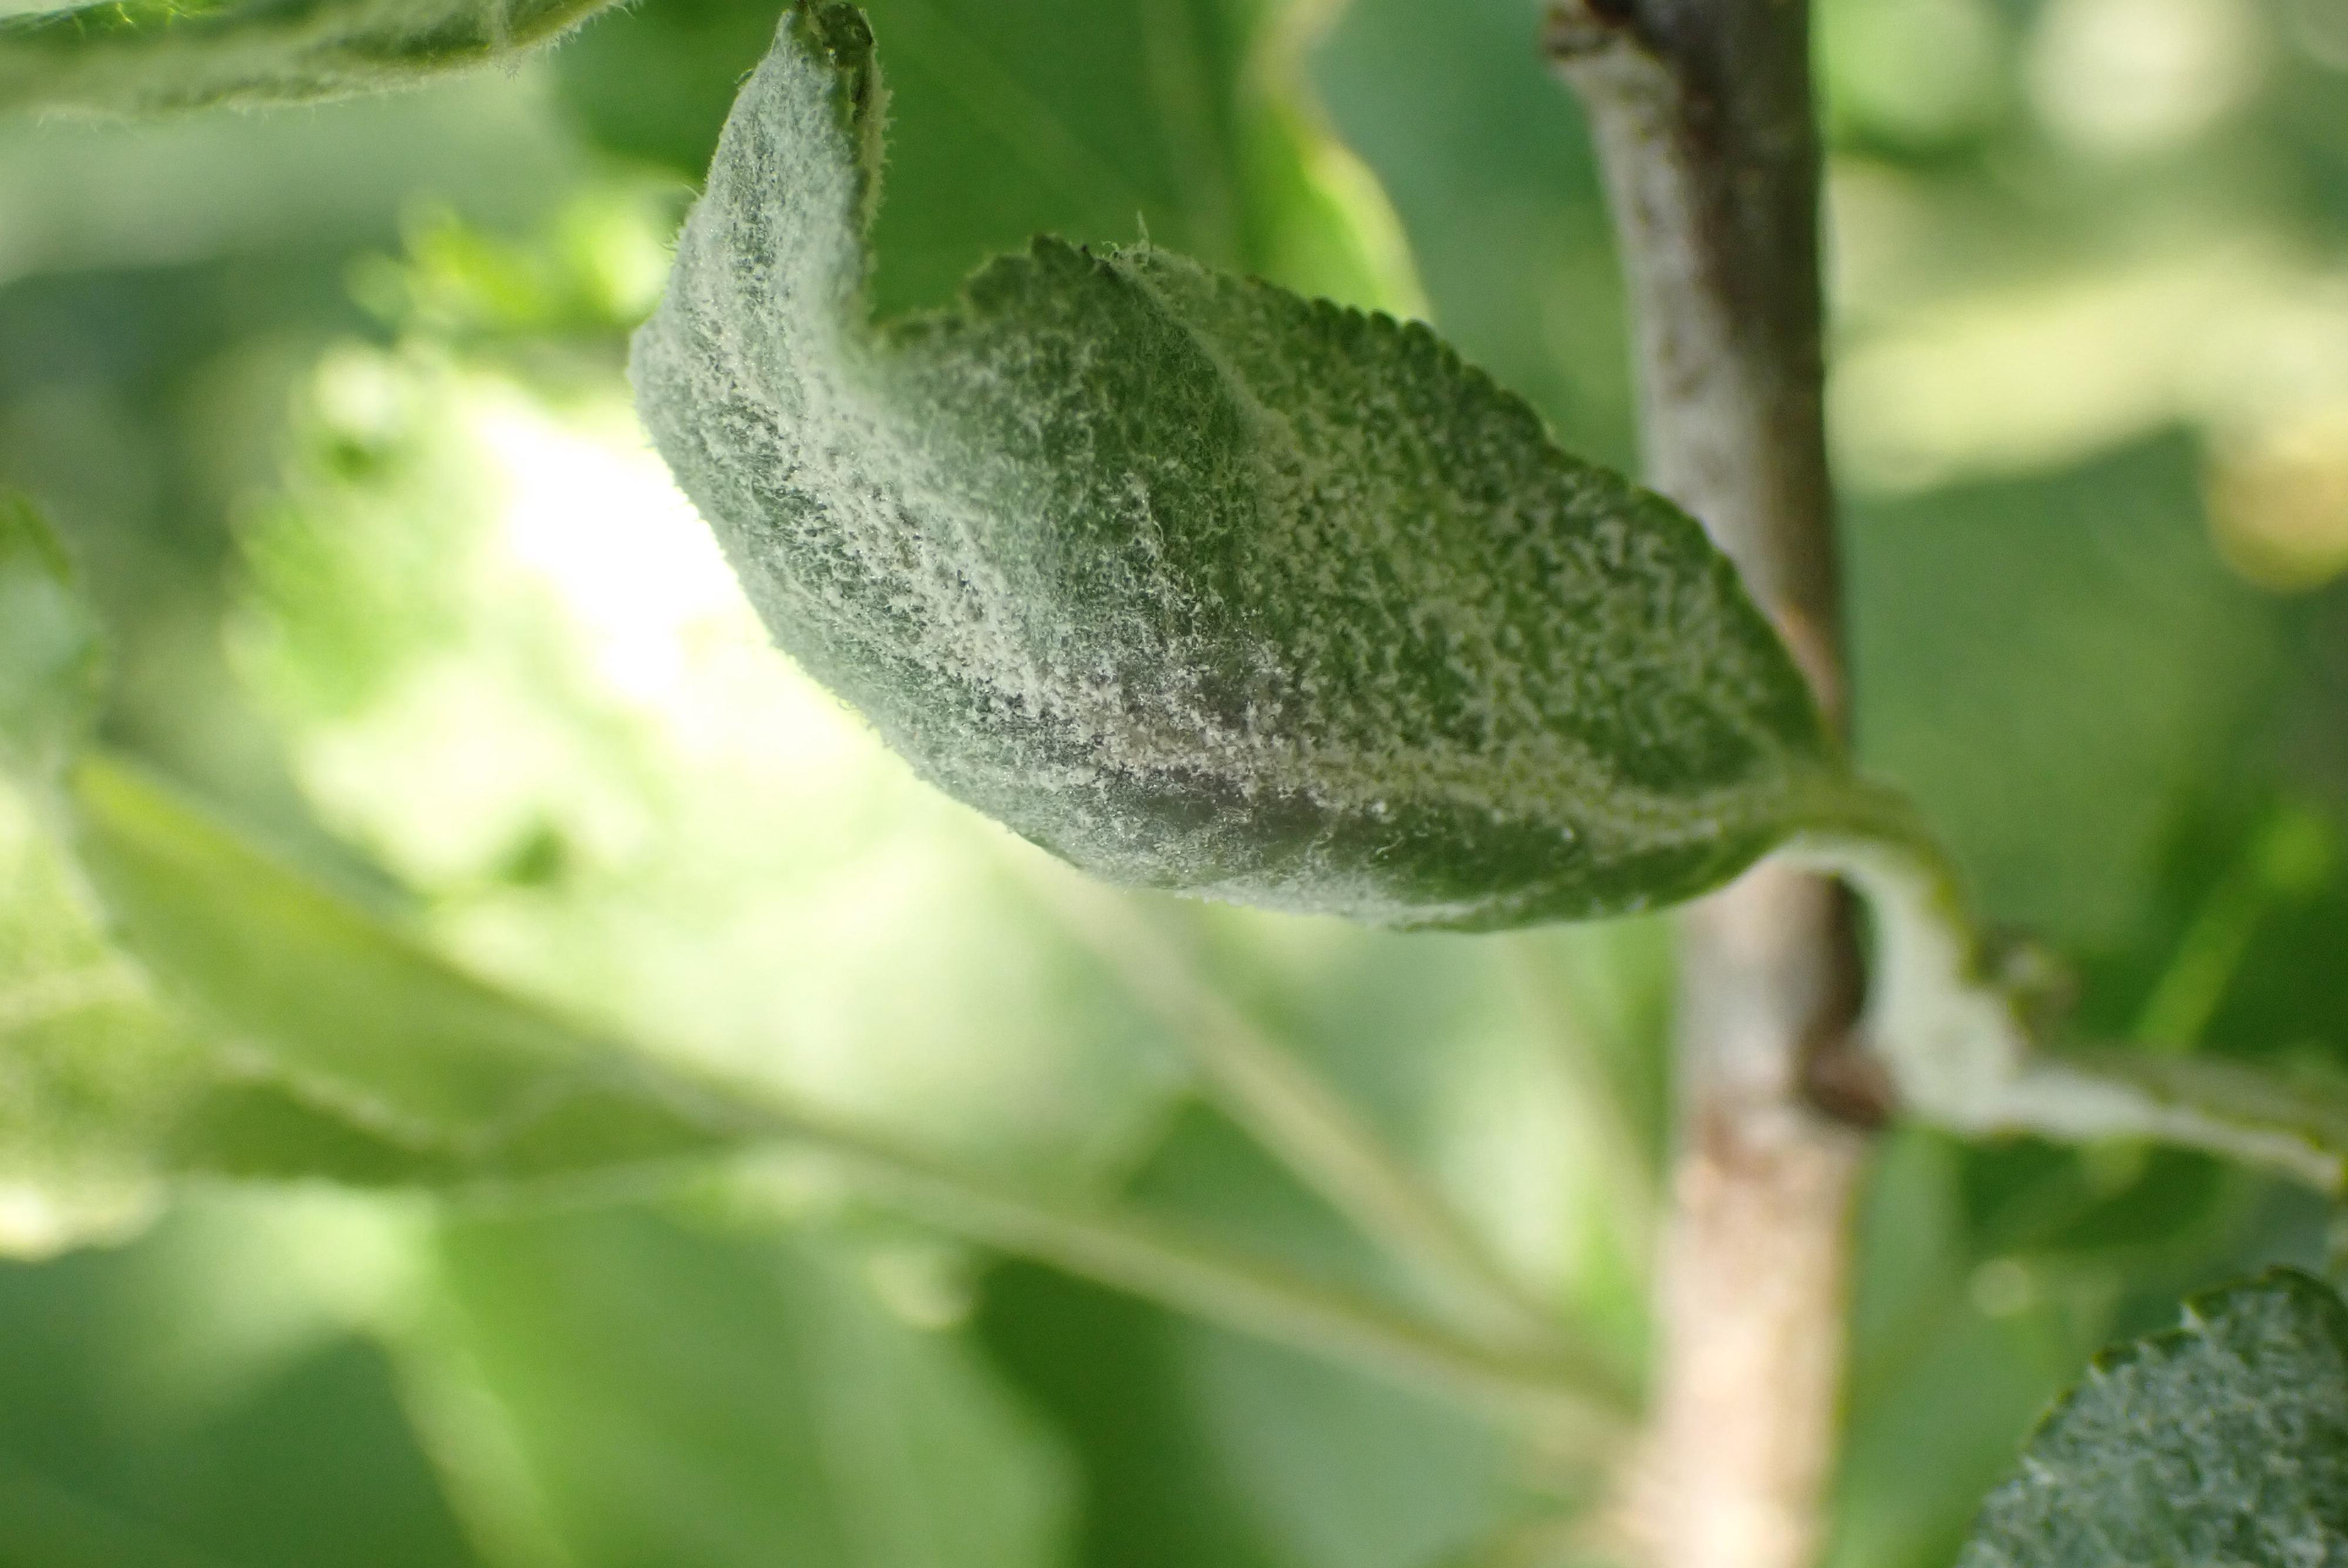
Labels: powdery_mildew